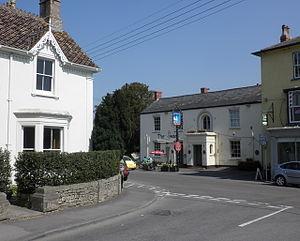
Wedmore est un village et une paroisse civile du Somerset, en Angleterre. Il est situé dans la région des Somerset Levels, à 6 km au sud de Cheddar et à 11 km à l’ouest de Wells. Au moment du recensement de 2011, il comptait 3 318 habitants.